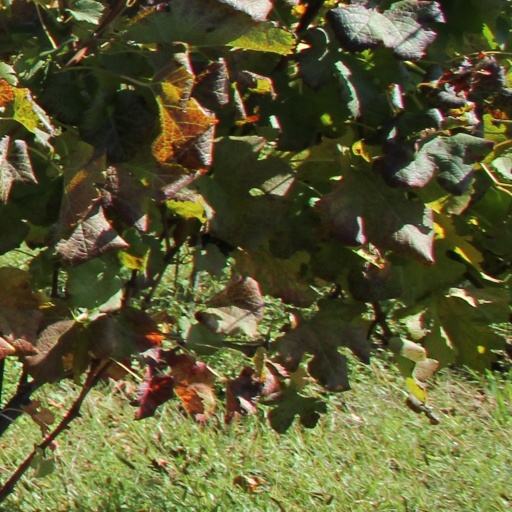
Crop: grape